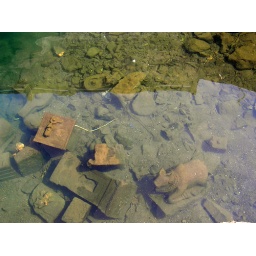
Found this pieces of pottery, sculpture etc. sitting on the floor of the stream, near the bridge